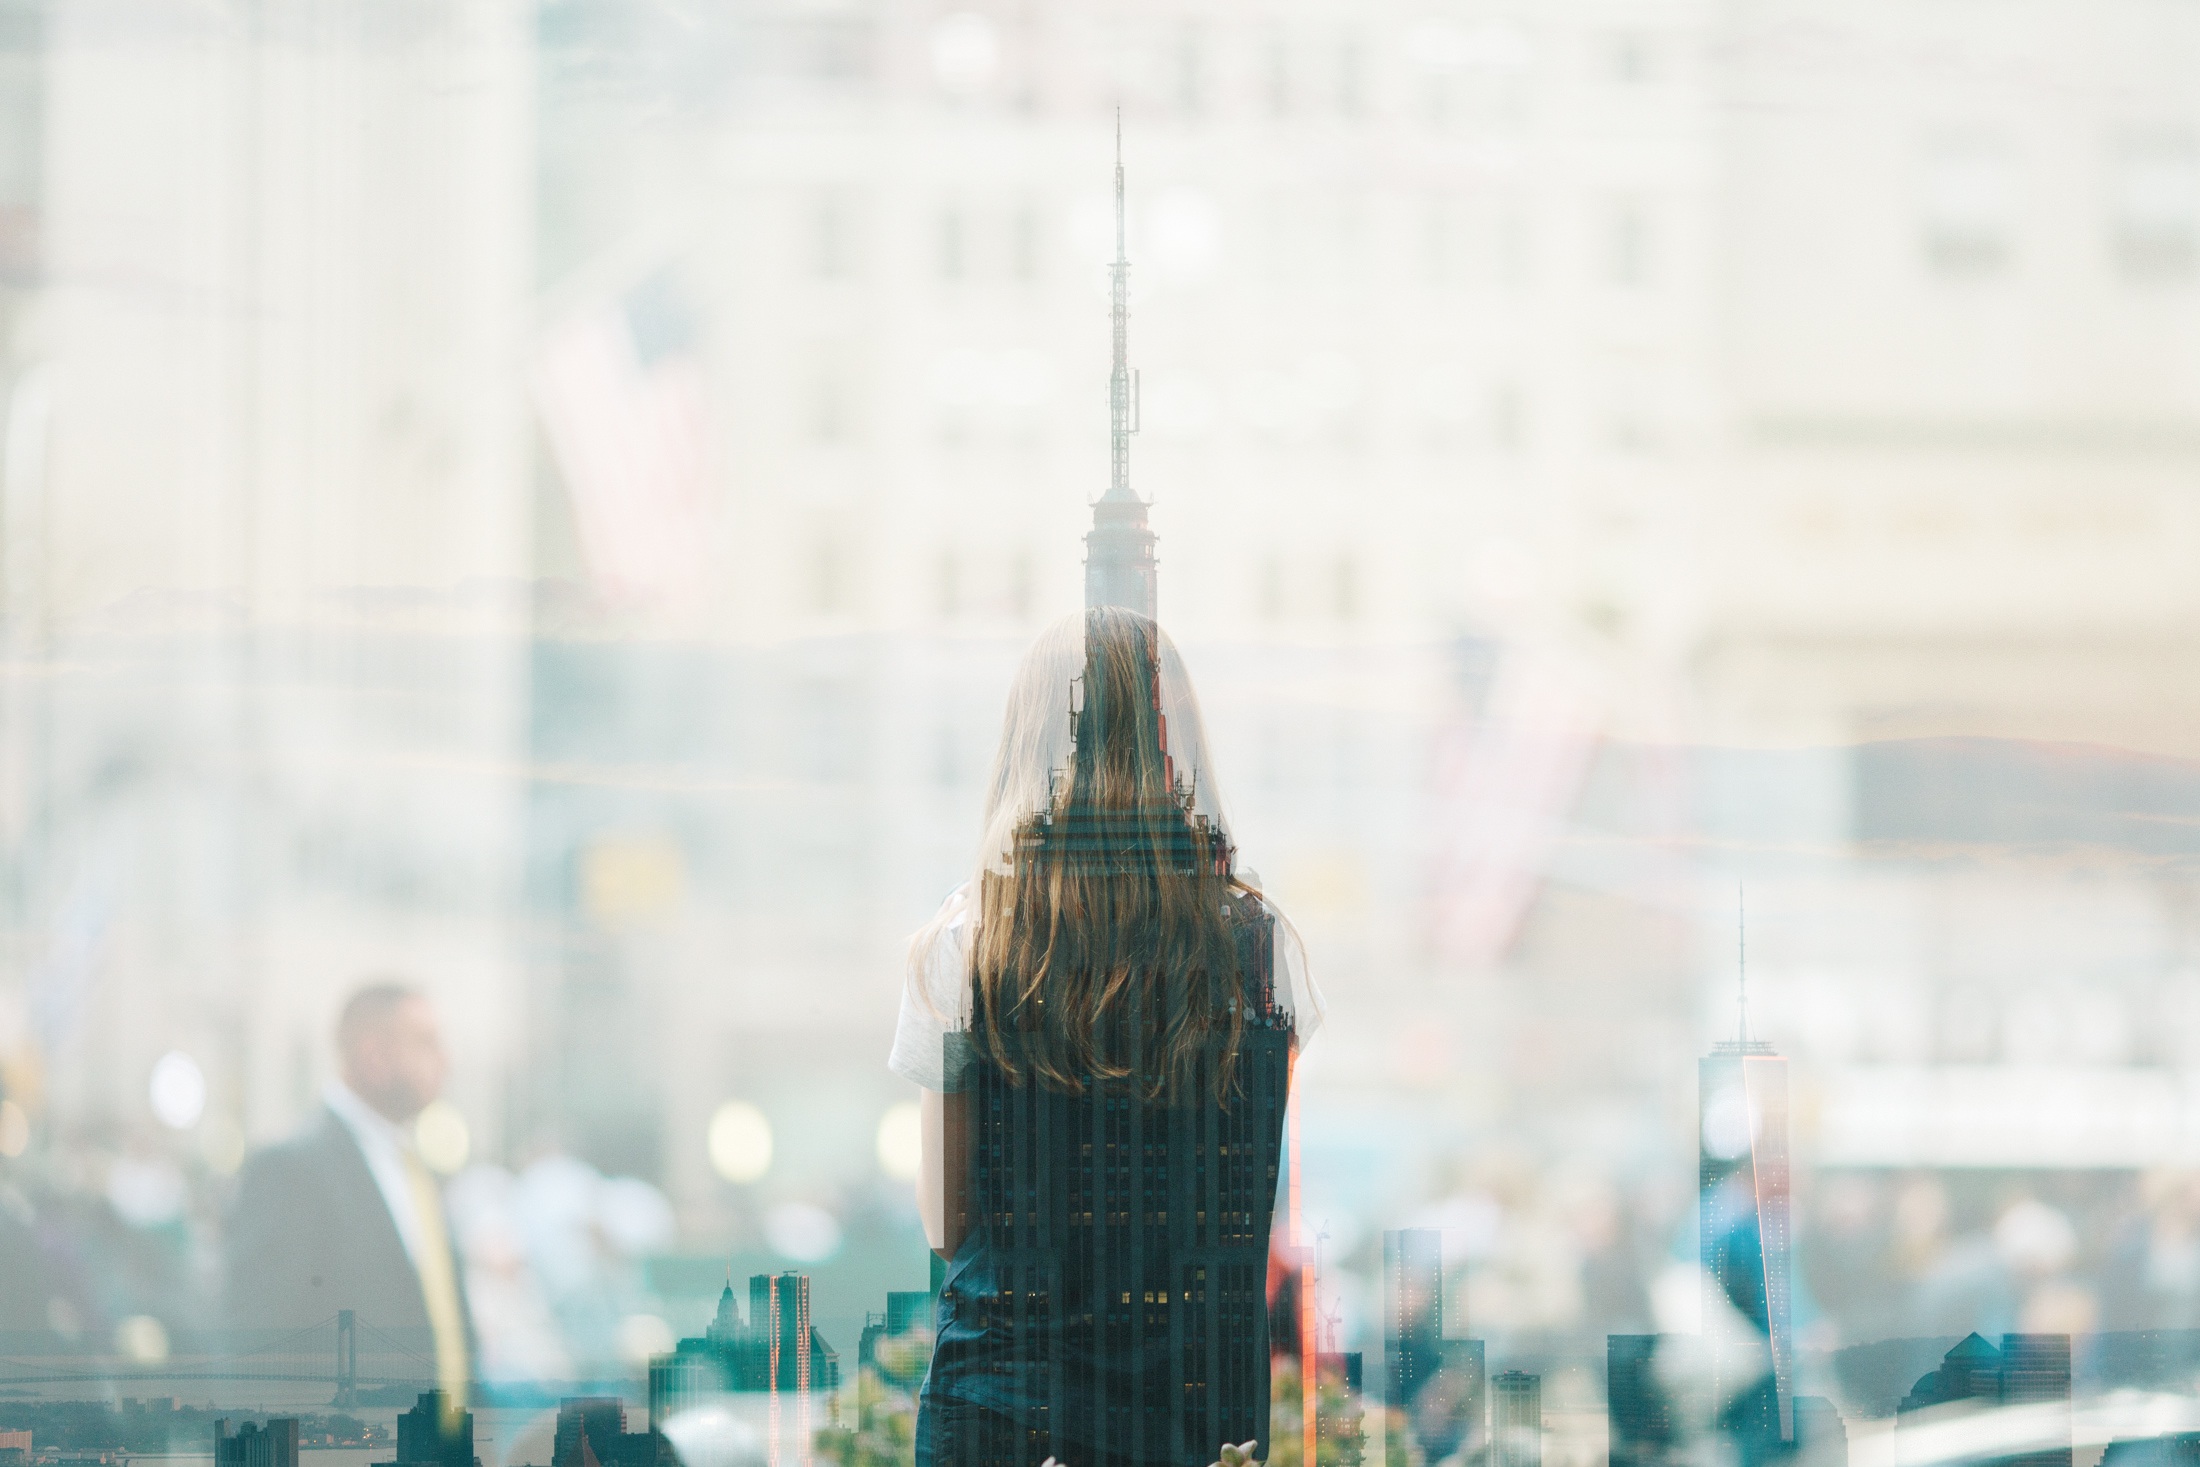
person, skyline, building, city, skyscraper, cityscape, reflection, tower, metropolis